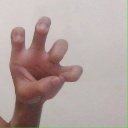
अक्षर: छ